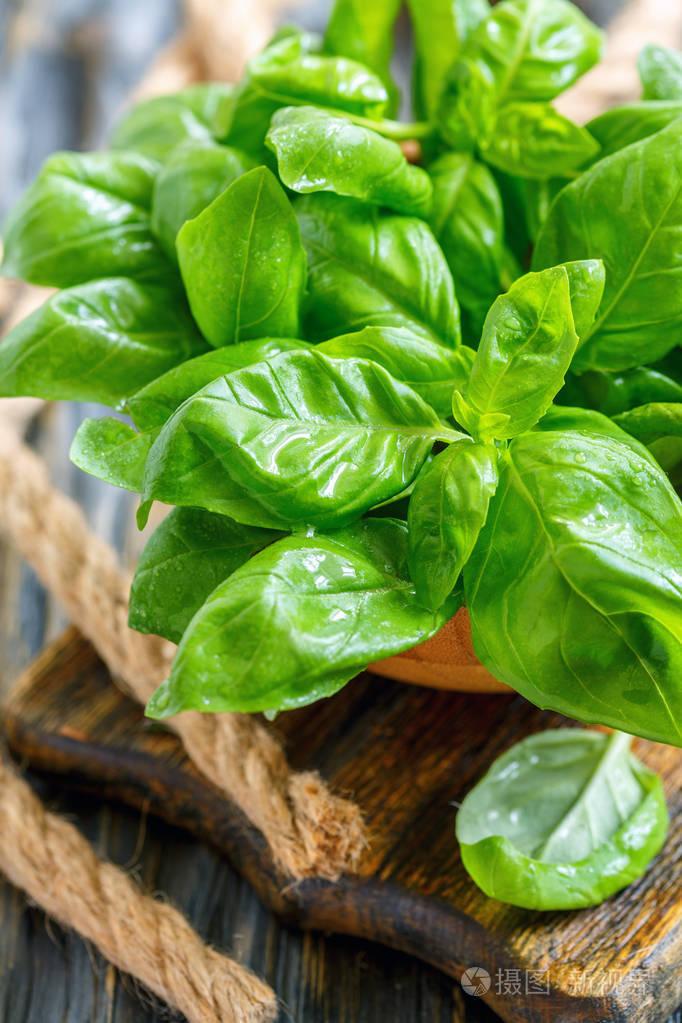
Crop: unknown
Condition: basil